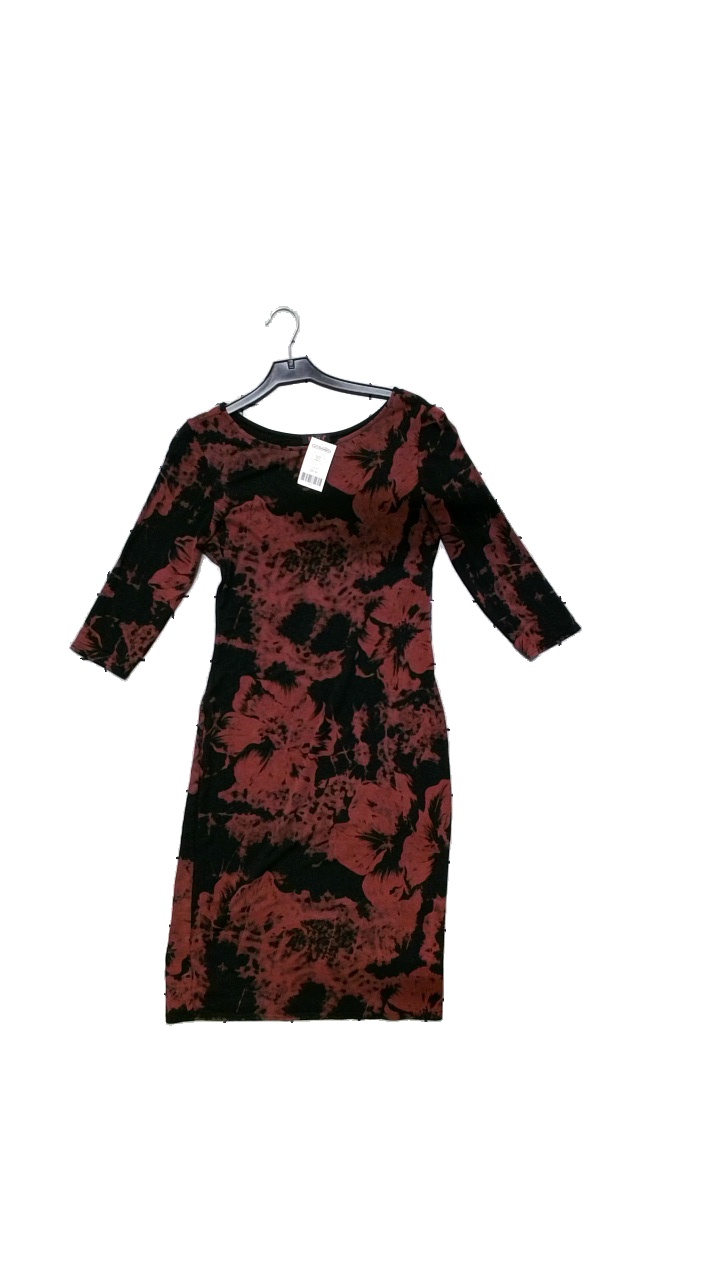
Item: Dress (Ladies)
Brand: Evita
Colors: Multicolor, Brown, Black
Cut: Tight
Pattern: Geometric print
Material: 95% viscose, 5% elastane
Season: All
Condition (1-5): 4
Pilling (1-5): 3
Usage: Reuse
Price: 50-100